Patti Rocks

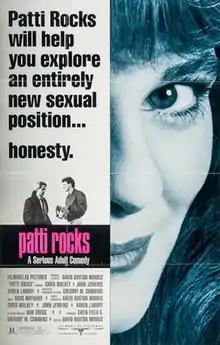
Film poster

Patti Rocks is a 1988 comedy film directed by David Burton Morris starring John Jenkins, Karen Landry, and Chris Mulkey.